Historic Center of Caxias do Sul

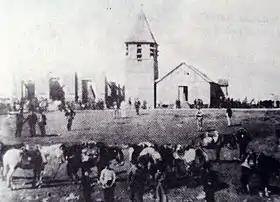
First Mother Church of Caxias, around 1890.

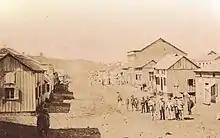
A section of the "Rua Grande" around 1880–90.

The present Historic Center of Caxias do Sul began its formation together with the city itself. Conceived as a colony, Caxias was part of a project of the Imperial Government that aimed to populate empty spaces, form a non-slave labor force and whiten the Brazilian population; to this end, European settlers were chosen. The colony was founded in 1875 with a headquarters in Nova Milano, through the occupation of vacant land, attracting large waves of foreigners, mainly Italians.